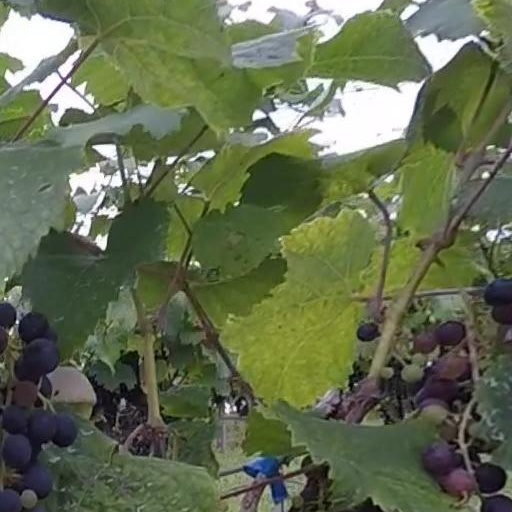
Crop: grape